River

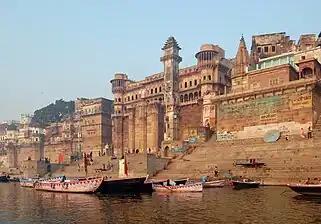
The ghats along the Ganges river are the steps that allow people to bathe and release the ashes of the dead.

Modern river engineering involves a large-scale collection of independent river engineering structures that have the goal of flood control, improved navigation, recreation, and ecosystem management. Many of these projects have the effect of normalizing the effects of rivers; the greatest floods are smaller and more predictable, and larger sections are open for navigation by boats and other watercraft. A major effect of river engineering has been a reduced sediment output of large rivers. For example, the Mississippi River produced 400 million tons of sediment per year. Due to the construction of reservoirs, sediment buildup in man-made levees, and the removal of natural banks replaced with revetments, this sediment output has been reduced by 60%.